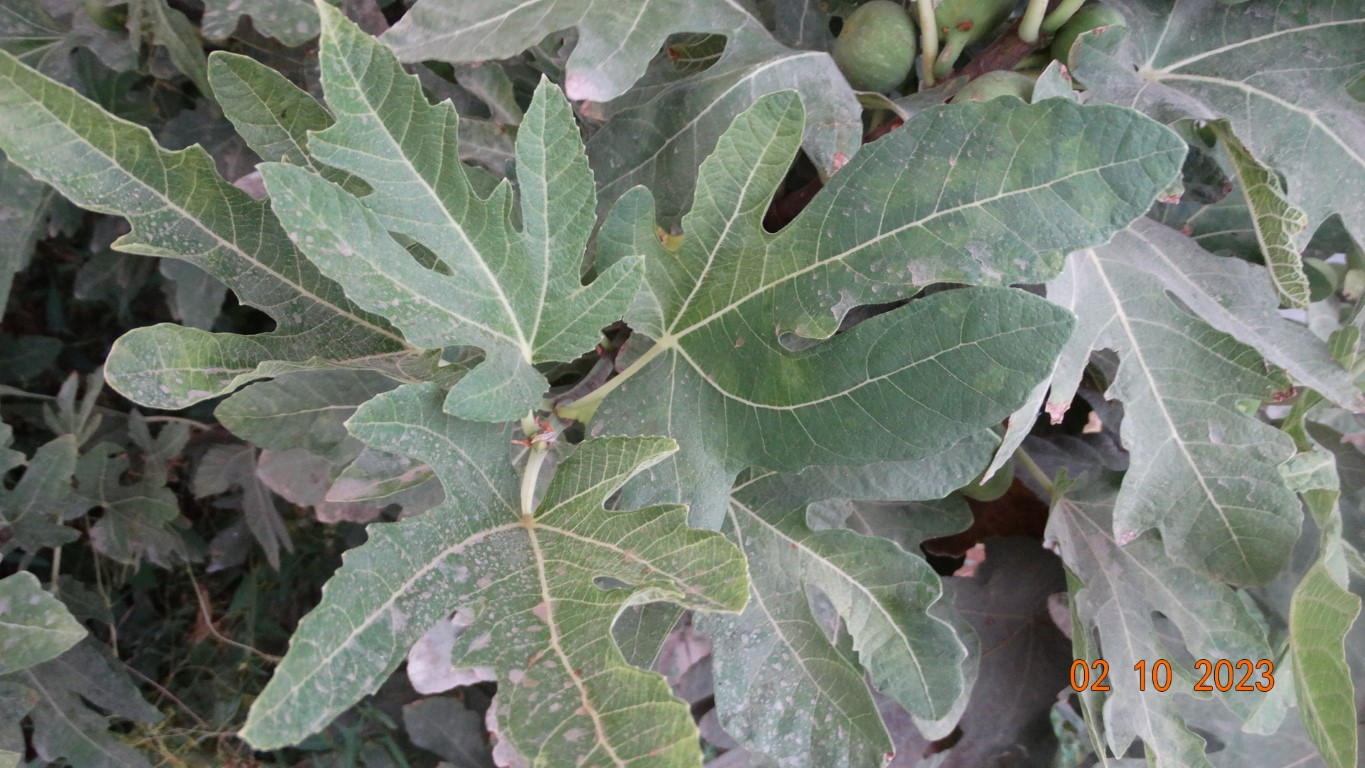
Label: healthy